Chernihiv Raion

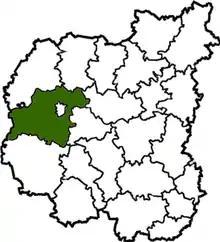
Chernihiv Raion in Chernihiv Oblast before 2020

Chernihiv raion is located in the west of Chernihiv Oblast. The district borders on the southwest with the Kyiv Oblast, on the north - with the Republic of Belarus and the Russian Federation.